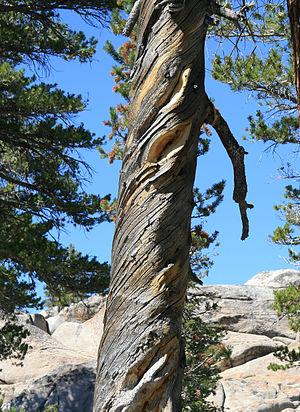
Le fil du bois, ou grain du bois, désigne le sens de ses fibres, et principalement détermine coupé le « bois de fil », et le « bois de bout ».